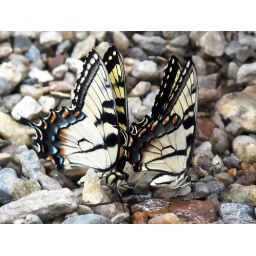
yellow butterflies side by side